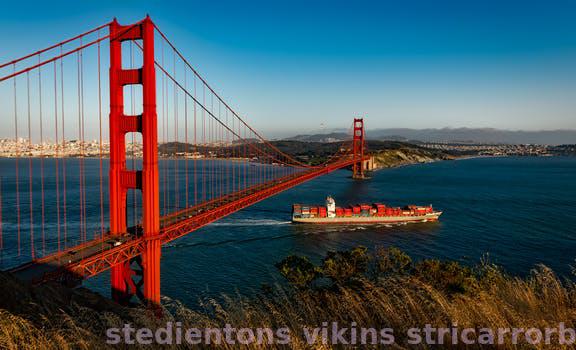
Label: Watermark